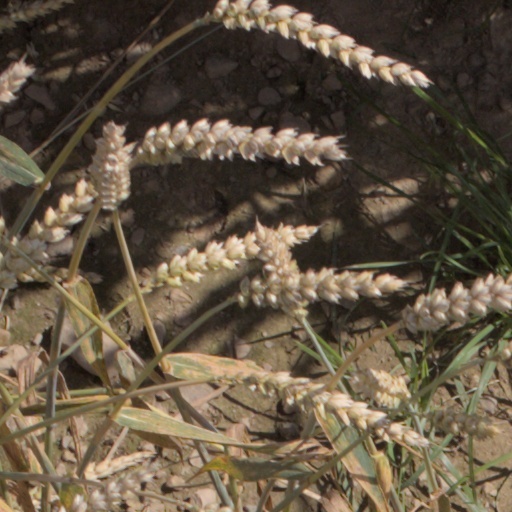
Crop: wheat